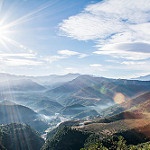
Label: mountain